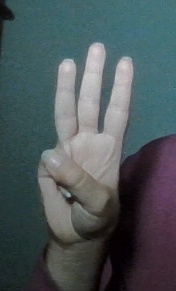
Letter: thaa